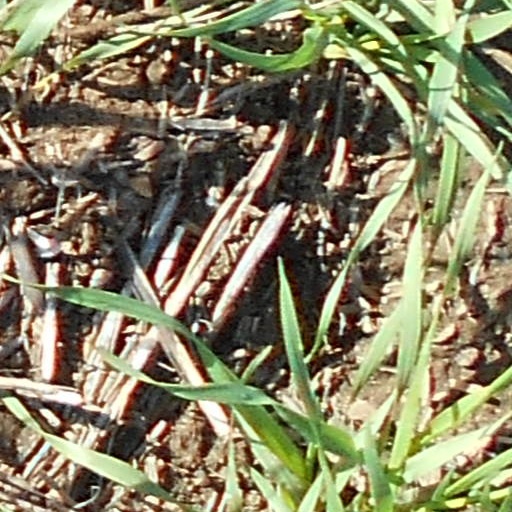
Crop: wheat